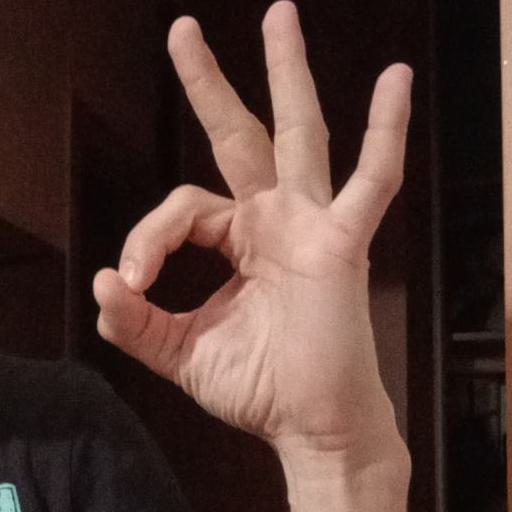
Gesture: ok